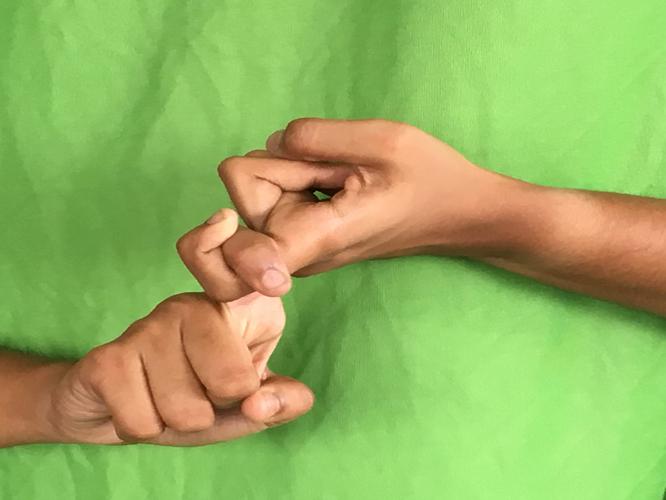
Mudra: Pasha
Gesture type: double_hand